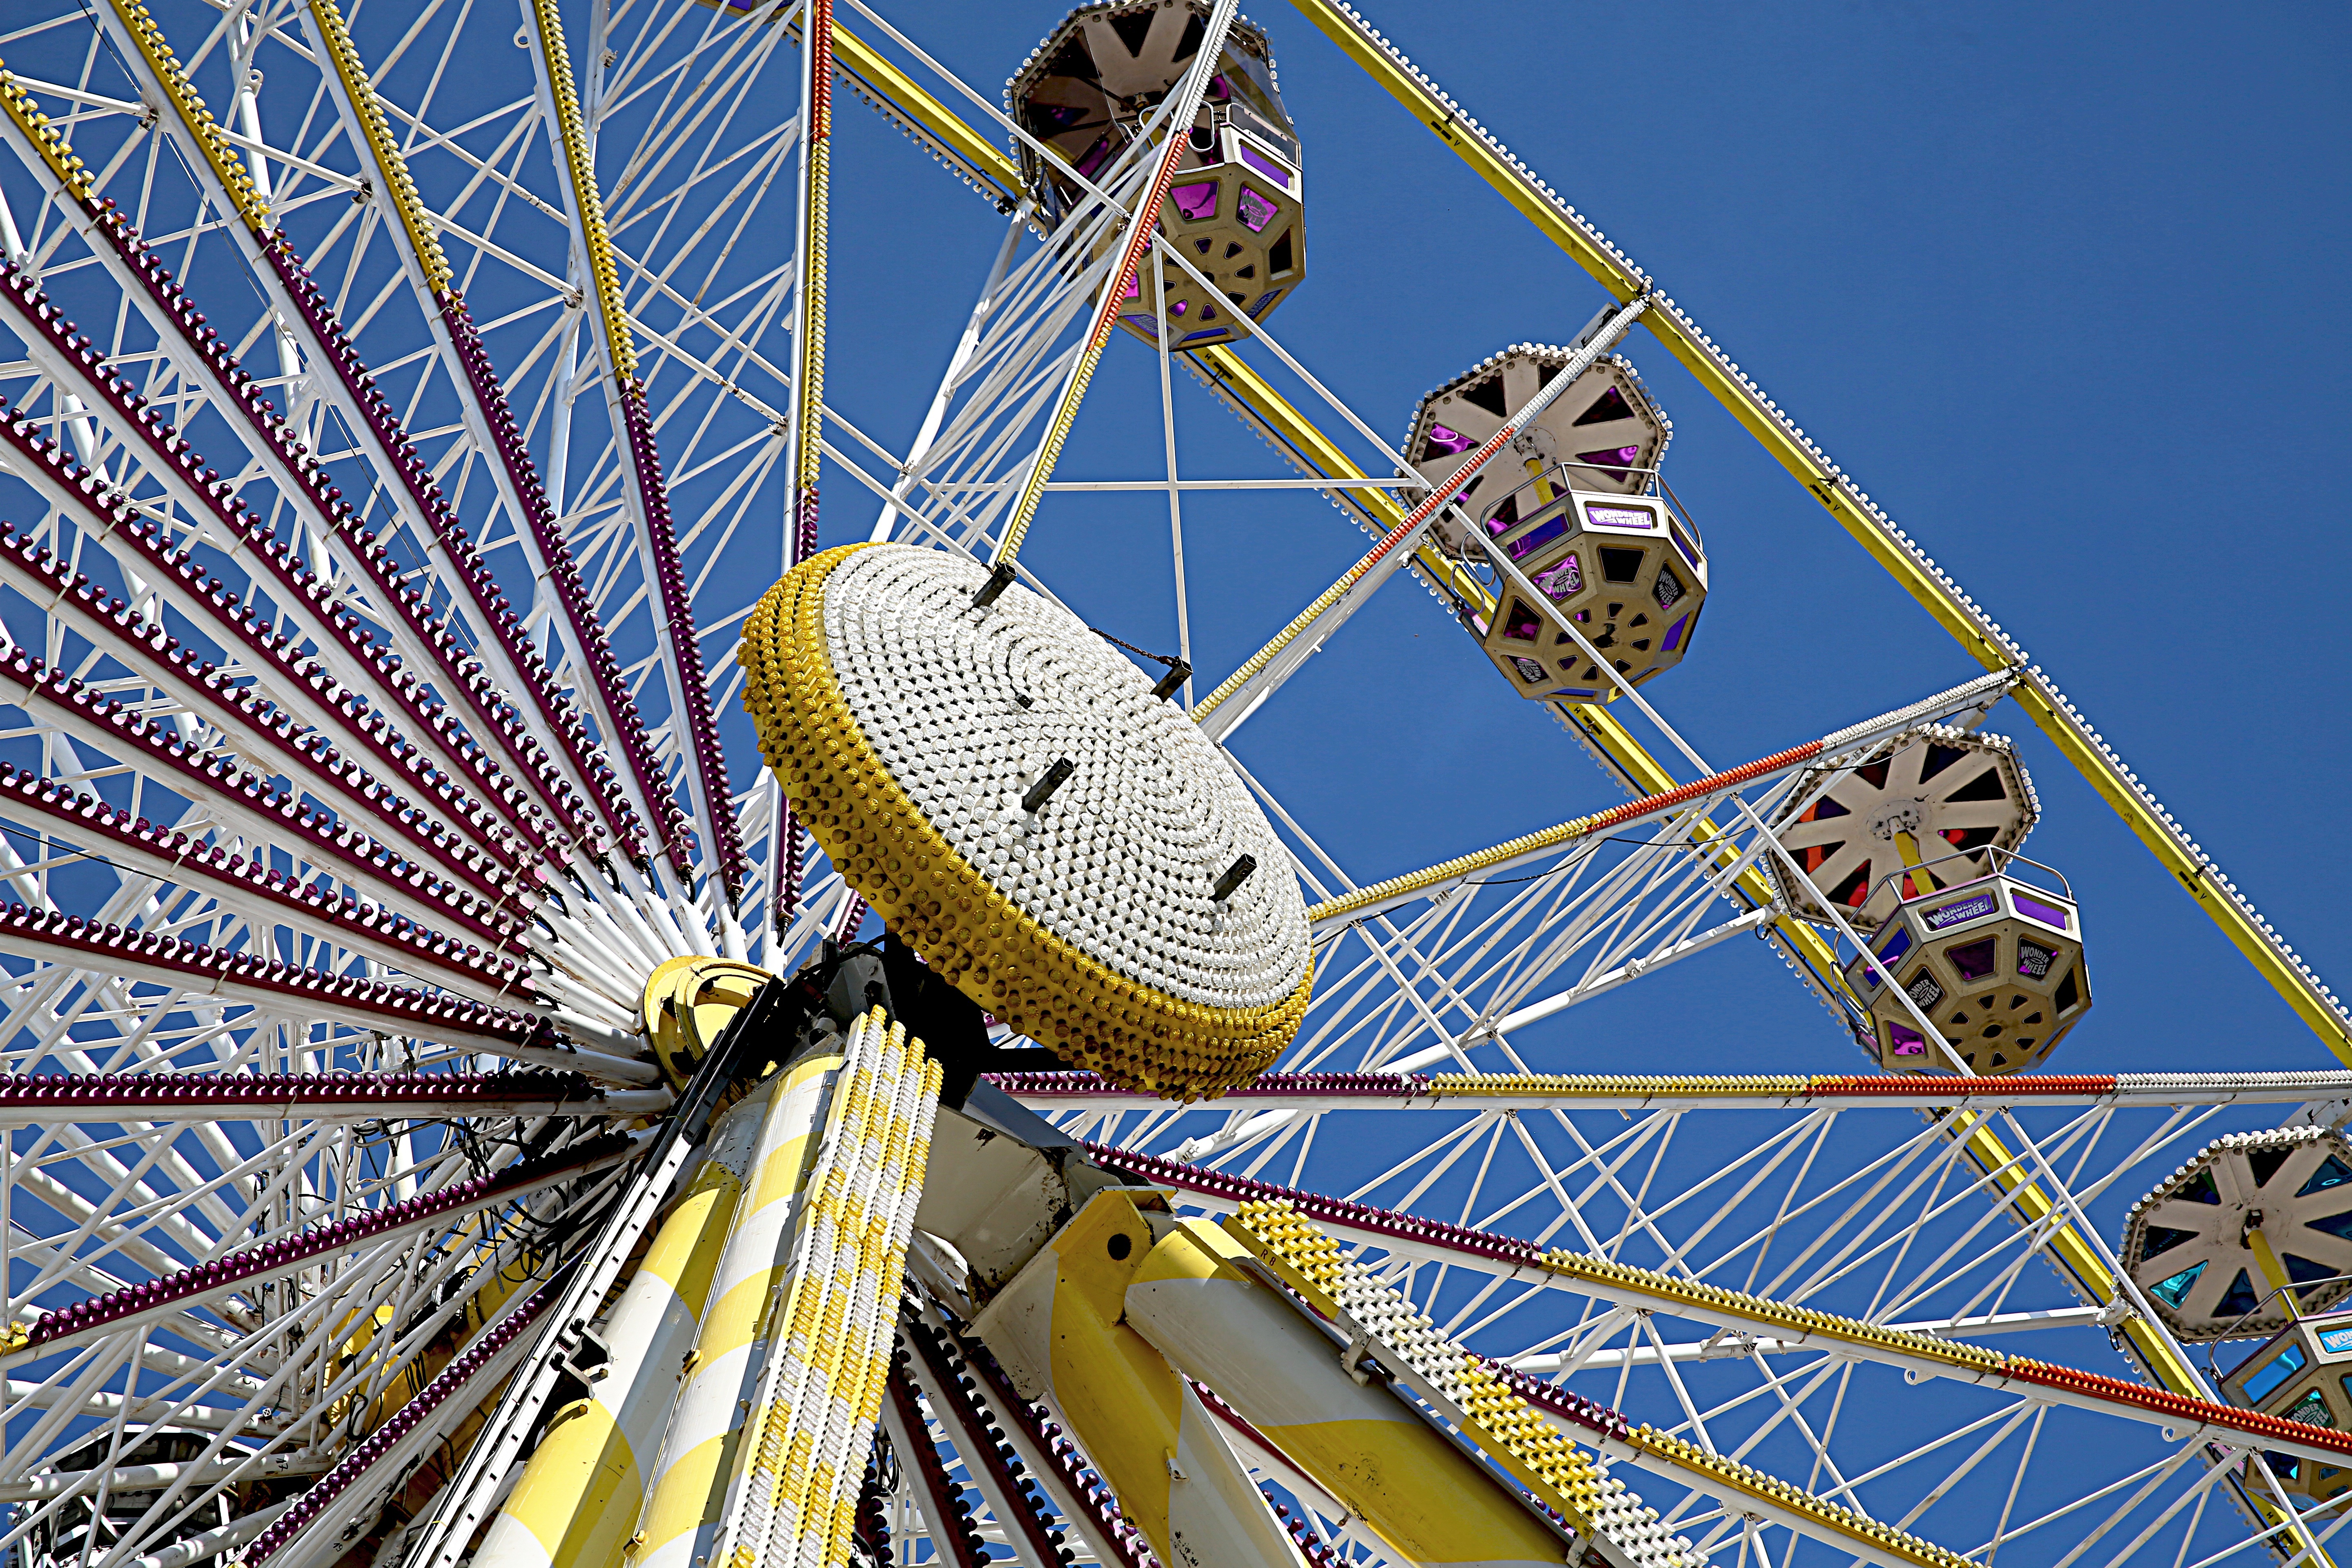
wheel, city, recreation, ferris wheel, amusement park, park, attraction, tourist attraction, fair, nacelle, manege, amusement ride, outdoor recreation